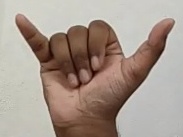
ASL sign: Y